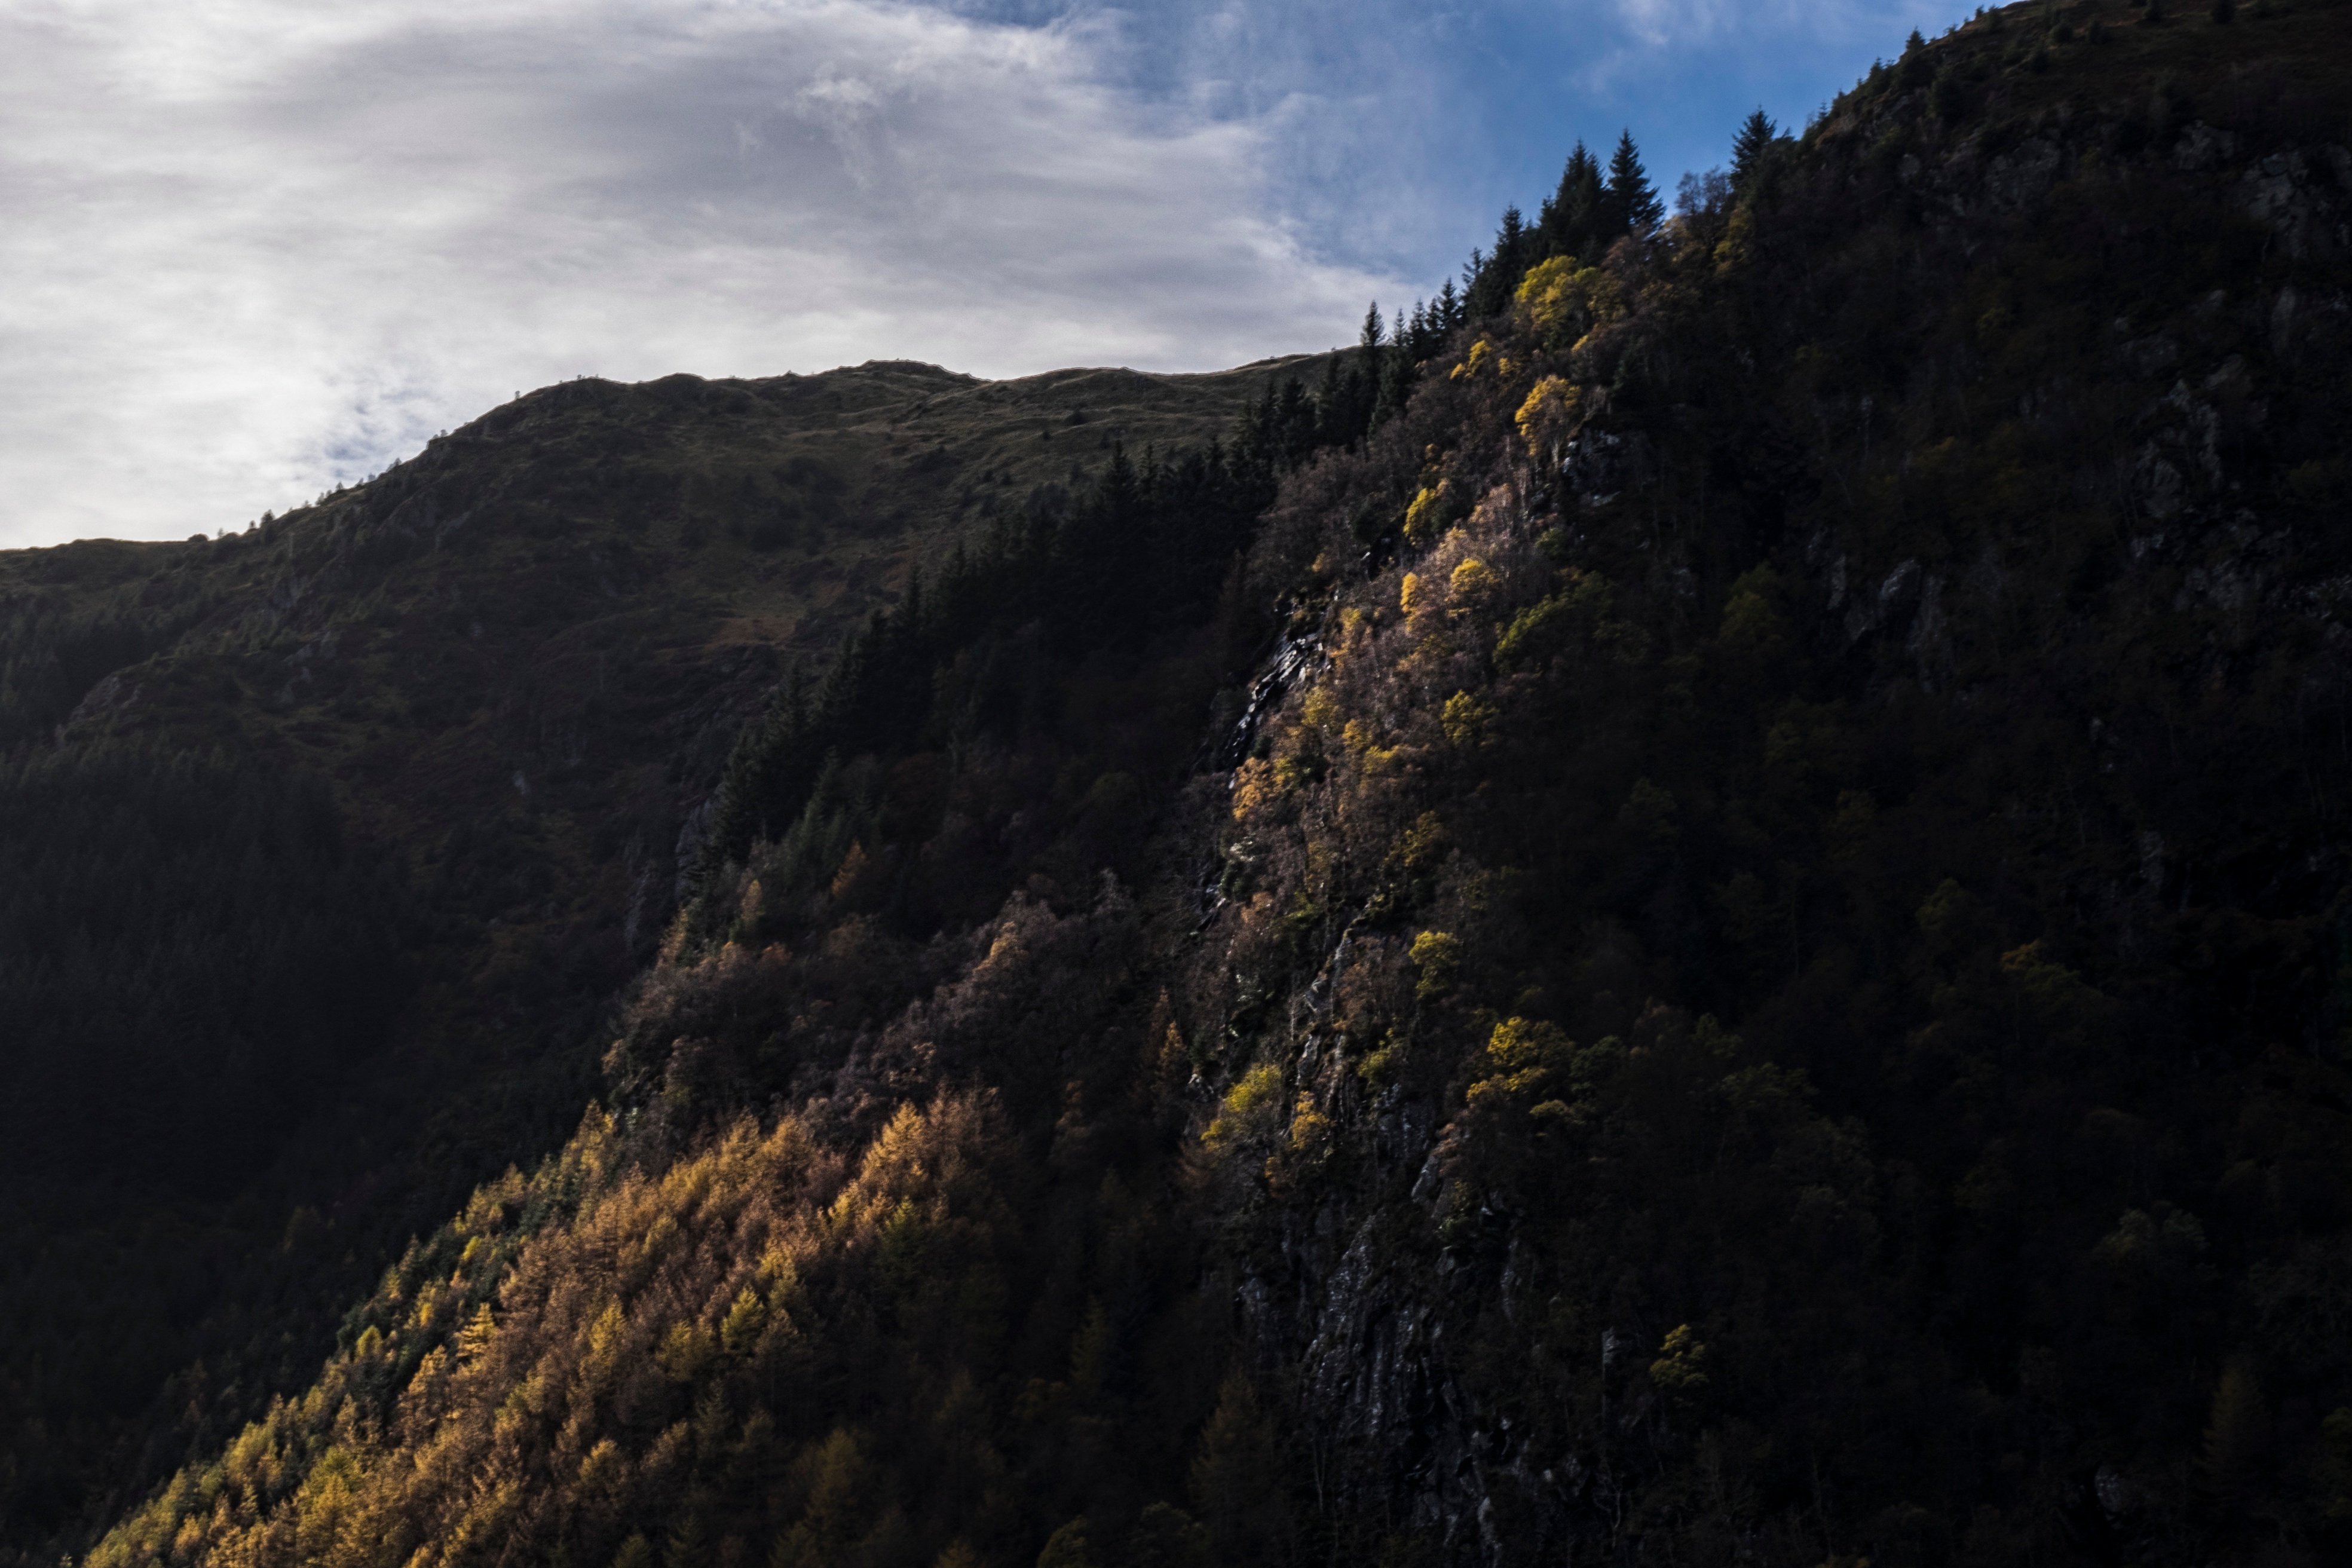
landscape, coast, nature, rock, wilderness, mountain, cloud, hill, adventure, mountain range, cliff, terrain, ridge, summit, geology, plateau, fell, landform, geographical feature, mountainous landforms